Industrial corridor

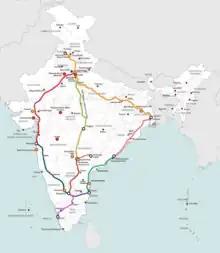
11 National Industrial Corridors of India.

There are 11 National Industrial Corridors (NIC) and numerous state level industrial corridors. The NIC are as follows: Note, East Coast Economic Corridor is the name for the combination of Coastal India NICs.